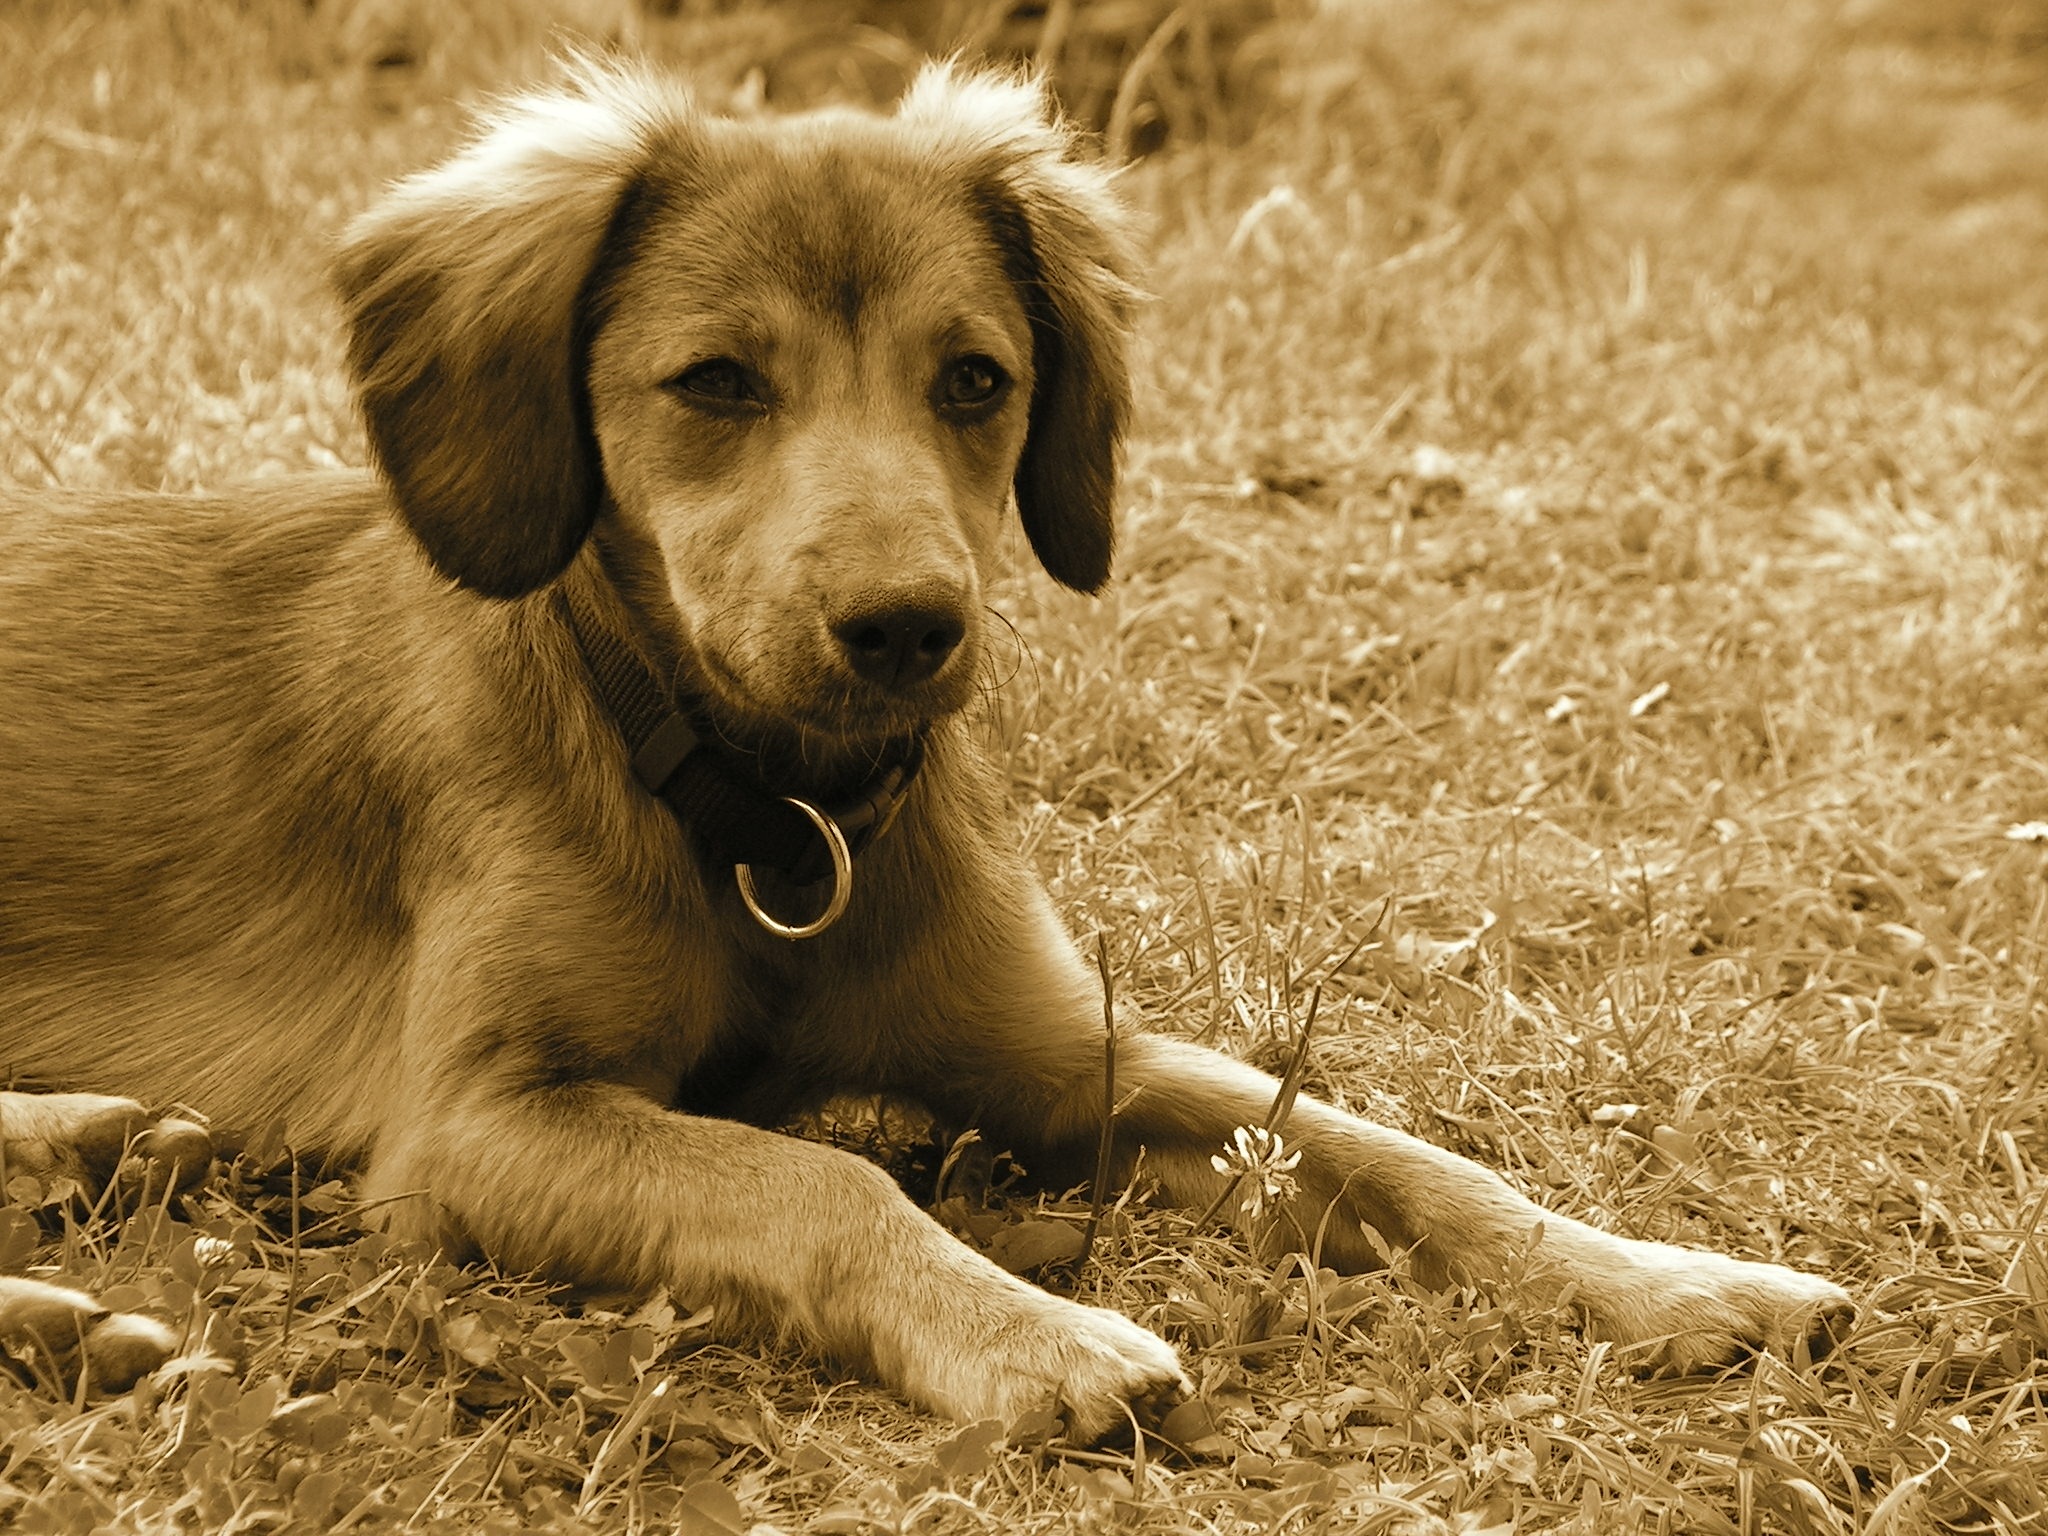
grass, puppy, dog, mammal, vertebrate, labrador retriever, lying, dog breed, retriever, a hybrid, dog collar, street dog, dog like mammal